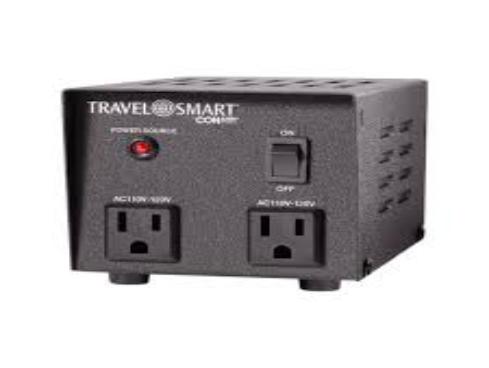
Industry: Others